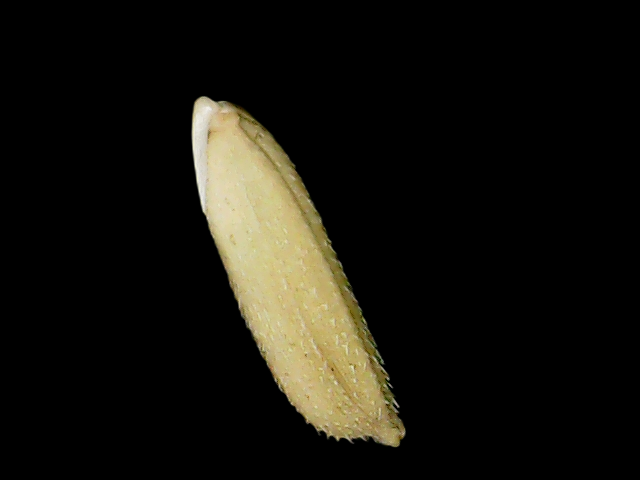
Rice variety: Binadhan26